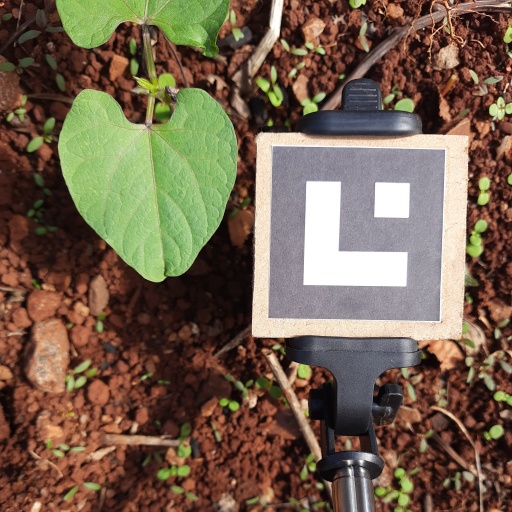
Observations: flat surface, no eating holes, with soild dust, under sunlight